Odd Fellows Opera Block

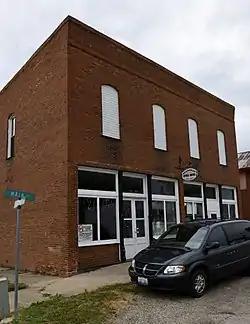

The Odd Fellows Opera Block is a historic theatre located at the southwestern corner of the intersection of Main and Mechanic Streets in Ellisville, Illinois. The Spoon River #78 Lodge of the Independent Order of Odd Fellows built the opera house in 1891. The opera house was one of many theatres built in small rural communities in the late 19th century as improved transportation and local wealth allowed these communities to have entertainment options previously reserved for larger cities. As Ellisville had well below 1000 residents and no railroad, most of the theatre's shows were locally produced, though it was occasionally able to attract regional touring companies. As the community's largest auditorium, the theatre also hosted other community events such as public meetings, benefit fairs and dances, and church services.